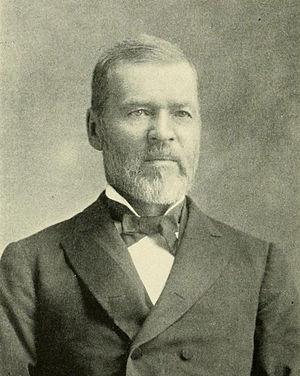
Depuis son entrée dans l'Union le 26 décembre 1846, l'État de l'Iowa envoie trente-sept sénateurs au Congrès des États-Unis, deux par législature. Cet article en dresse la liste.